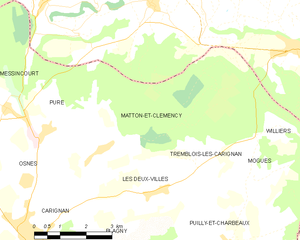
Carte des communes françaises: Matton-et-Clémency